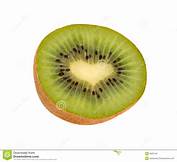
Label: Kiwi